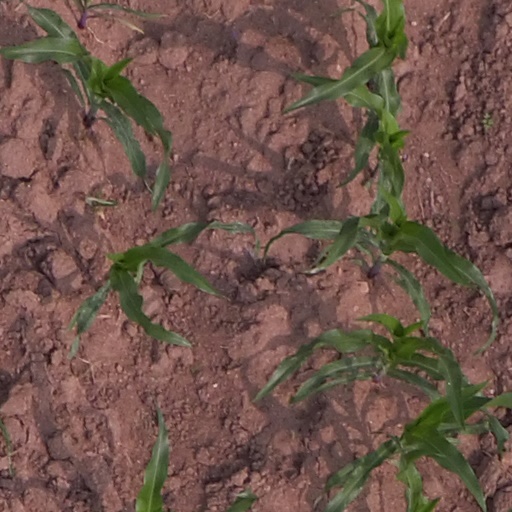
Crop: maize; corn